Boeotian vase painting

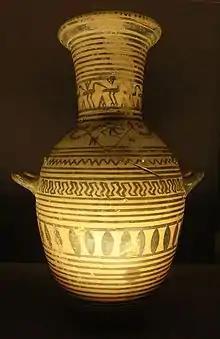
Late Geometric "hydria", "circa" 700/675 BC. Paris: Louvre.

Boeotian vase painting was a regional style of ancient Greek vase painting. Since the Geometric period, and up to the 4th century BC, the region of Boeotia produced vases with ornamental and figural painted decoration, usually of lesser quality than the vase paintings from other areas.